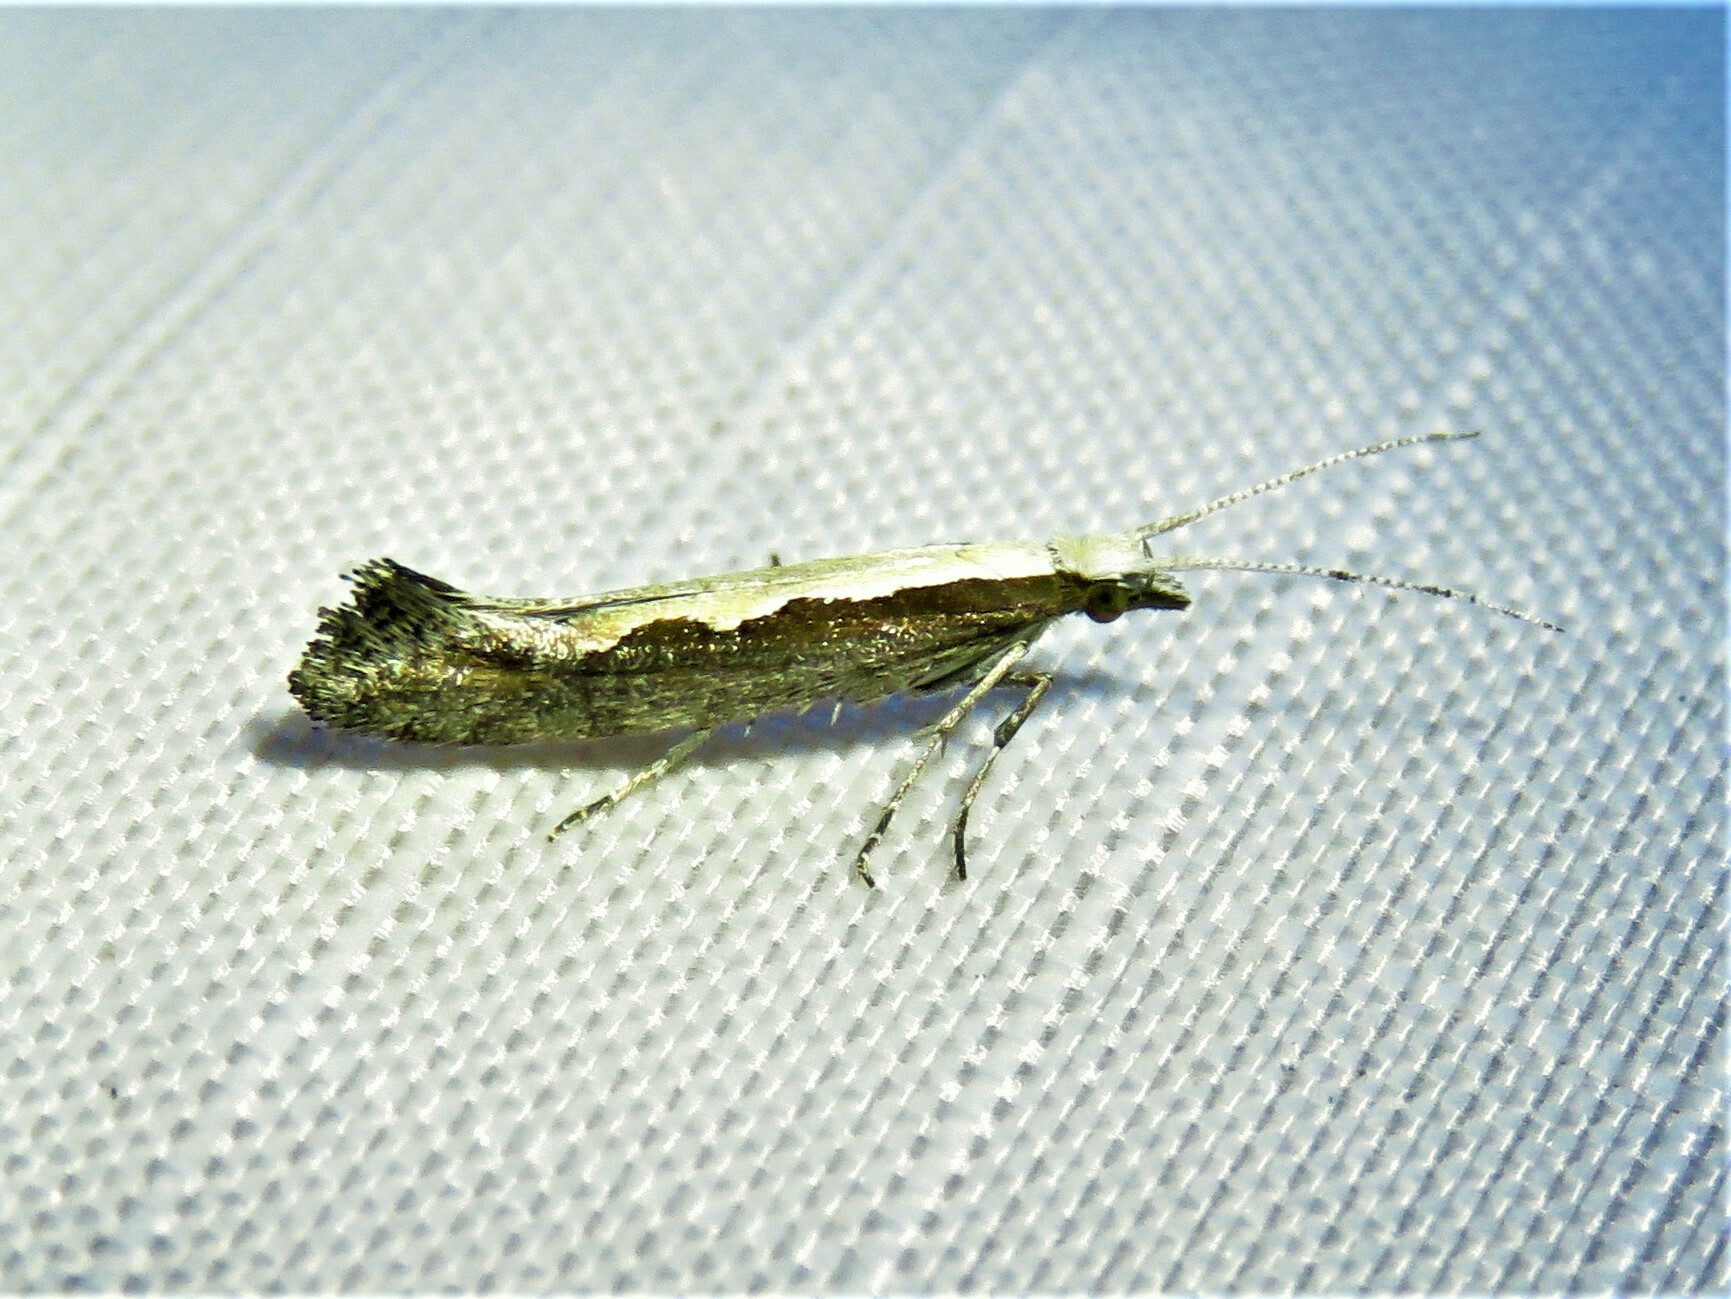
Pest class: diamondback_moth